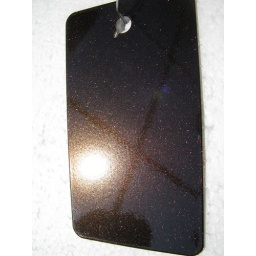
fireside copper over mirror black